Hexadecimal

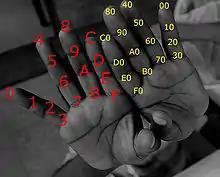
Hexadecimal finger-counting scheme

Since there were no traditional numerals to represent the quantities from ten to fifteen, alphabetic letters were re-employed as a substitute. Most European languages lack non-decimal-based words for some of the numerals eleven to fifteen. Some people read hexadecimal numbers digit by digit, like a phone number, or using the NATO phonetic alphabet, the Joint Army/Navy Phonetic Alphabet, or a similar "ad-hoc" system. In the wake of the adoption of hexadecimal among IBM System/360 programmers, Magnuson (1968) suggested a pronunciation guide that gave short names to the letters of hexadecimal – for instance, "A" was pronounced "ann", B "bet", C "chris", etc. Another naming-system was published online by Rogers (2007) that tries to make the verbal representation distinguishable in any case, even when the actual number does not contain numbers A–F. Examples are listed in the tables below. Yet another naming system was elaborated by Babb (2015), based on a joke in "Silicon Valley". The system proposed by Babb was further improved by Atkins-Bittner in 2015-2016.